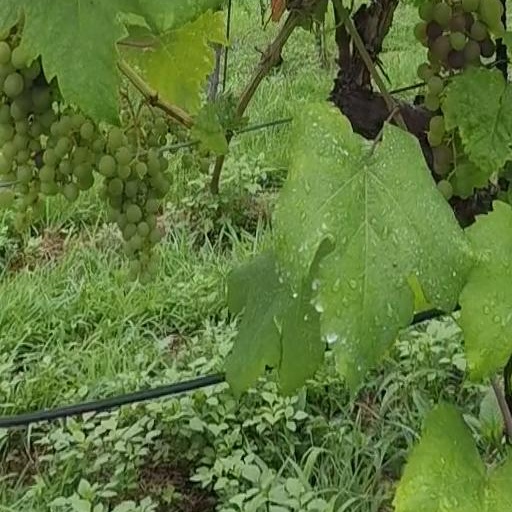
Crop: grape